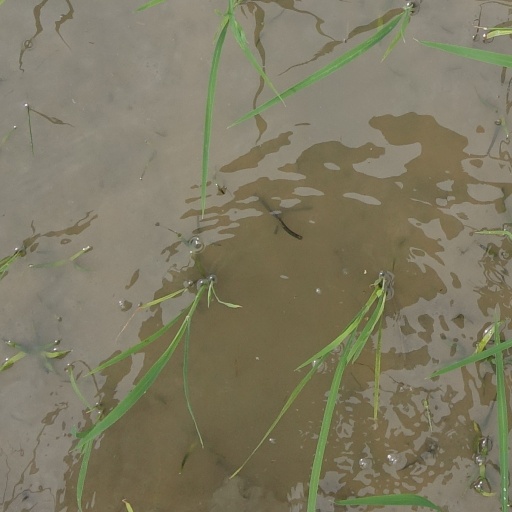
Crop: rice